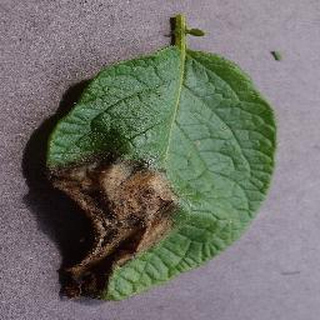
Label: potato_late_blight